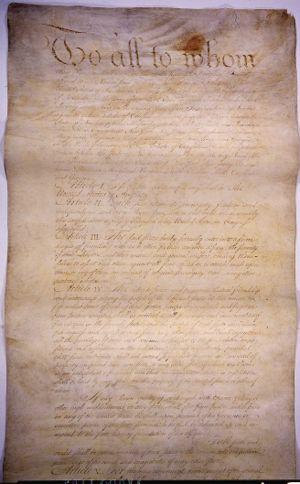
Les Articles de la Confédération et de l'Union perpétuelle sont un document élaboré le 15 novembre 1777 par le Second Congrès continental, réunion des treize États fondateurs des États-Unis d'Amérique. Les États-Unis sont alors en guerre depuis deux ans contre la Grande-Bretagne pour leur indépendance.
1ᵉʳ mars, États-Unis : le Congrès continental américain adopte les Articles de la Confédération. Il devient le Congrès de la Confédération.
Cette page concerne des événements d'actualité qui se sont produits durant l'année 1781 du calendrier grégorien aux États-Unis.